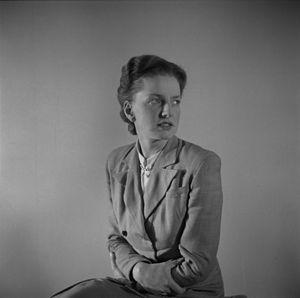
Heidi Kristina Blomstedt était une potière-céramiste finlandaise.